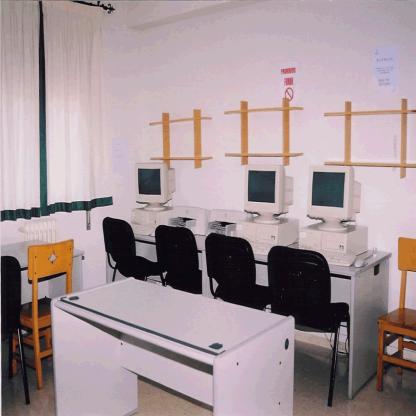
Scene: Indoor